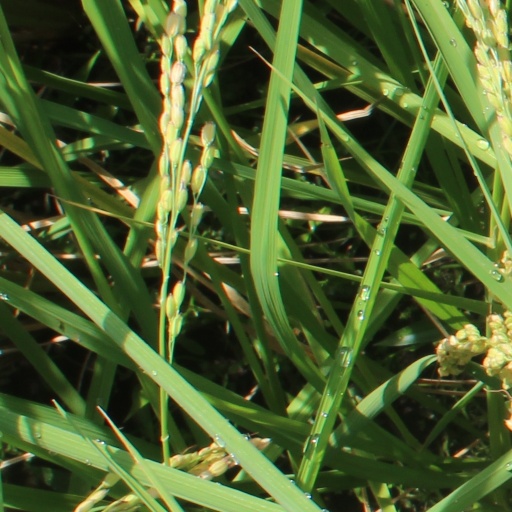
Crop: rice